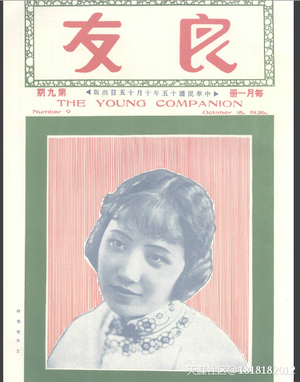
Lim Cho Cho, de son vrai nom Florence Lim, aussi connu sous le nom de Lin Chuchu ou Lam Cho Cho, est une actrice sino-canadienne active dans le cinéma chinois et hongkongais de 1925 à 1954.